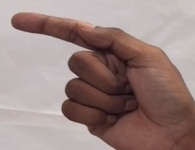
ASL sign: G